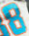
Number: 8